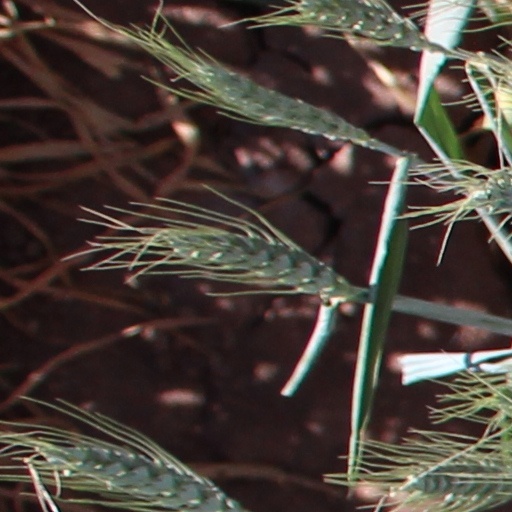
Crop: wheat